German submarine U-604

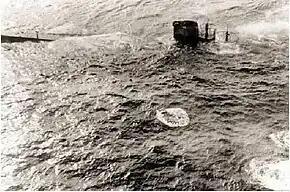
"U-604" under attack of the VB-129.

She was scuttled on 11 August 1943 at position in the South Atlantic after being depth charged by two US aircraft, a Ventura and a Liberator. Her crew was rescued by .